Bearsden railway station

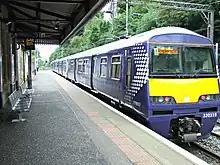

On weekdays and Saturdays, trains run every 30 minutes northbound to Milngavie, and southbound to Springburn, via Glasgow Queen Street (low level). In the evenings and on Sundays, trains run southbound to Motherwell, via Hamilton Central, at the same twice-hourly frequency.